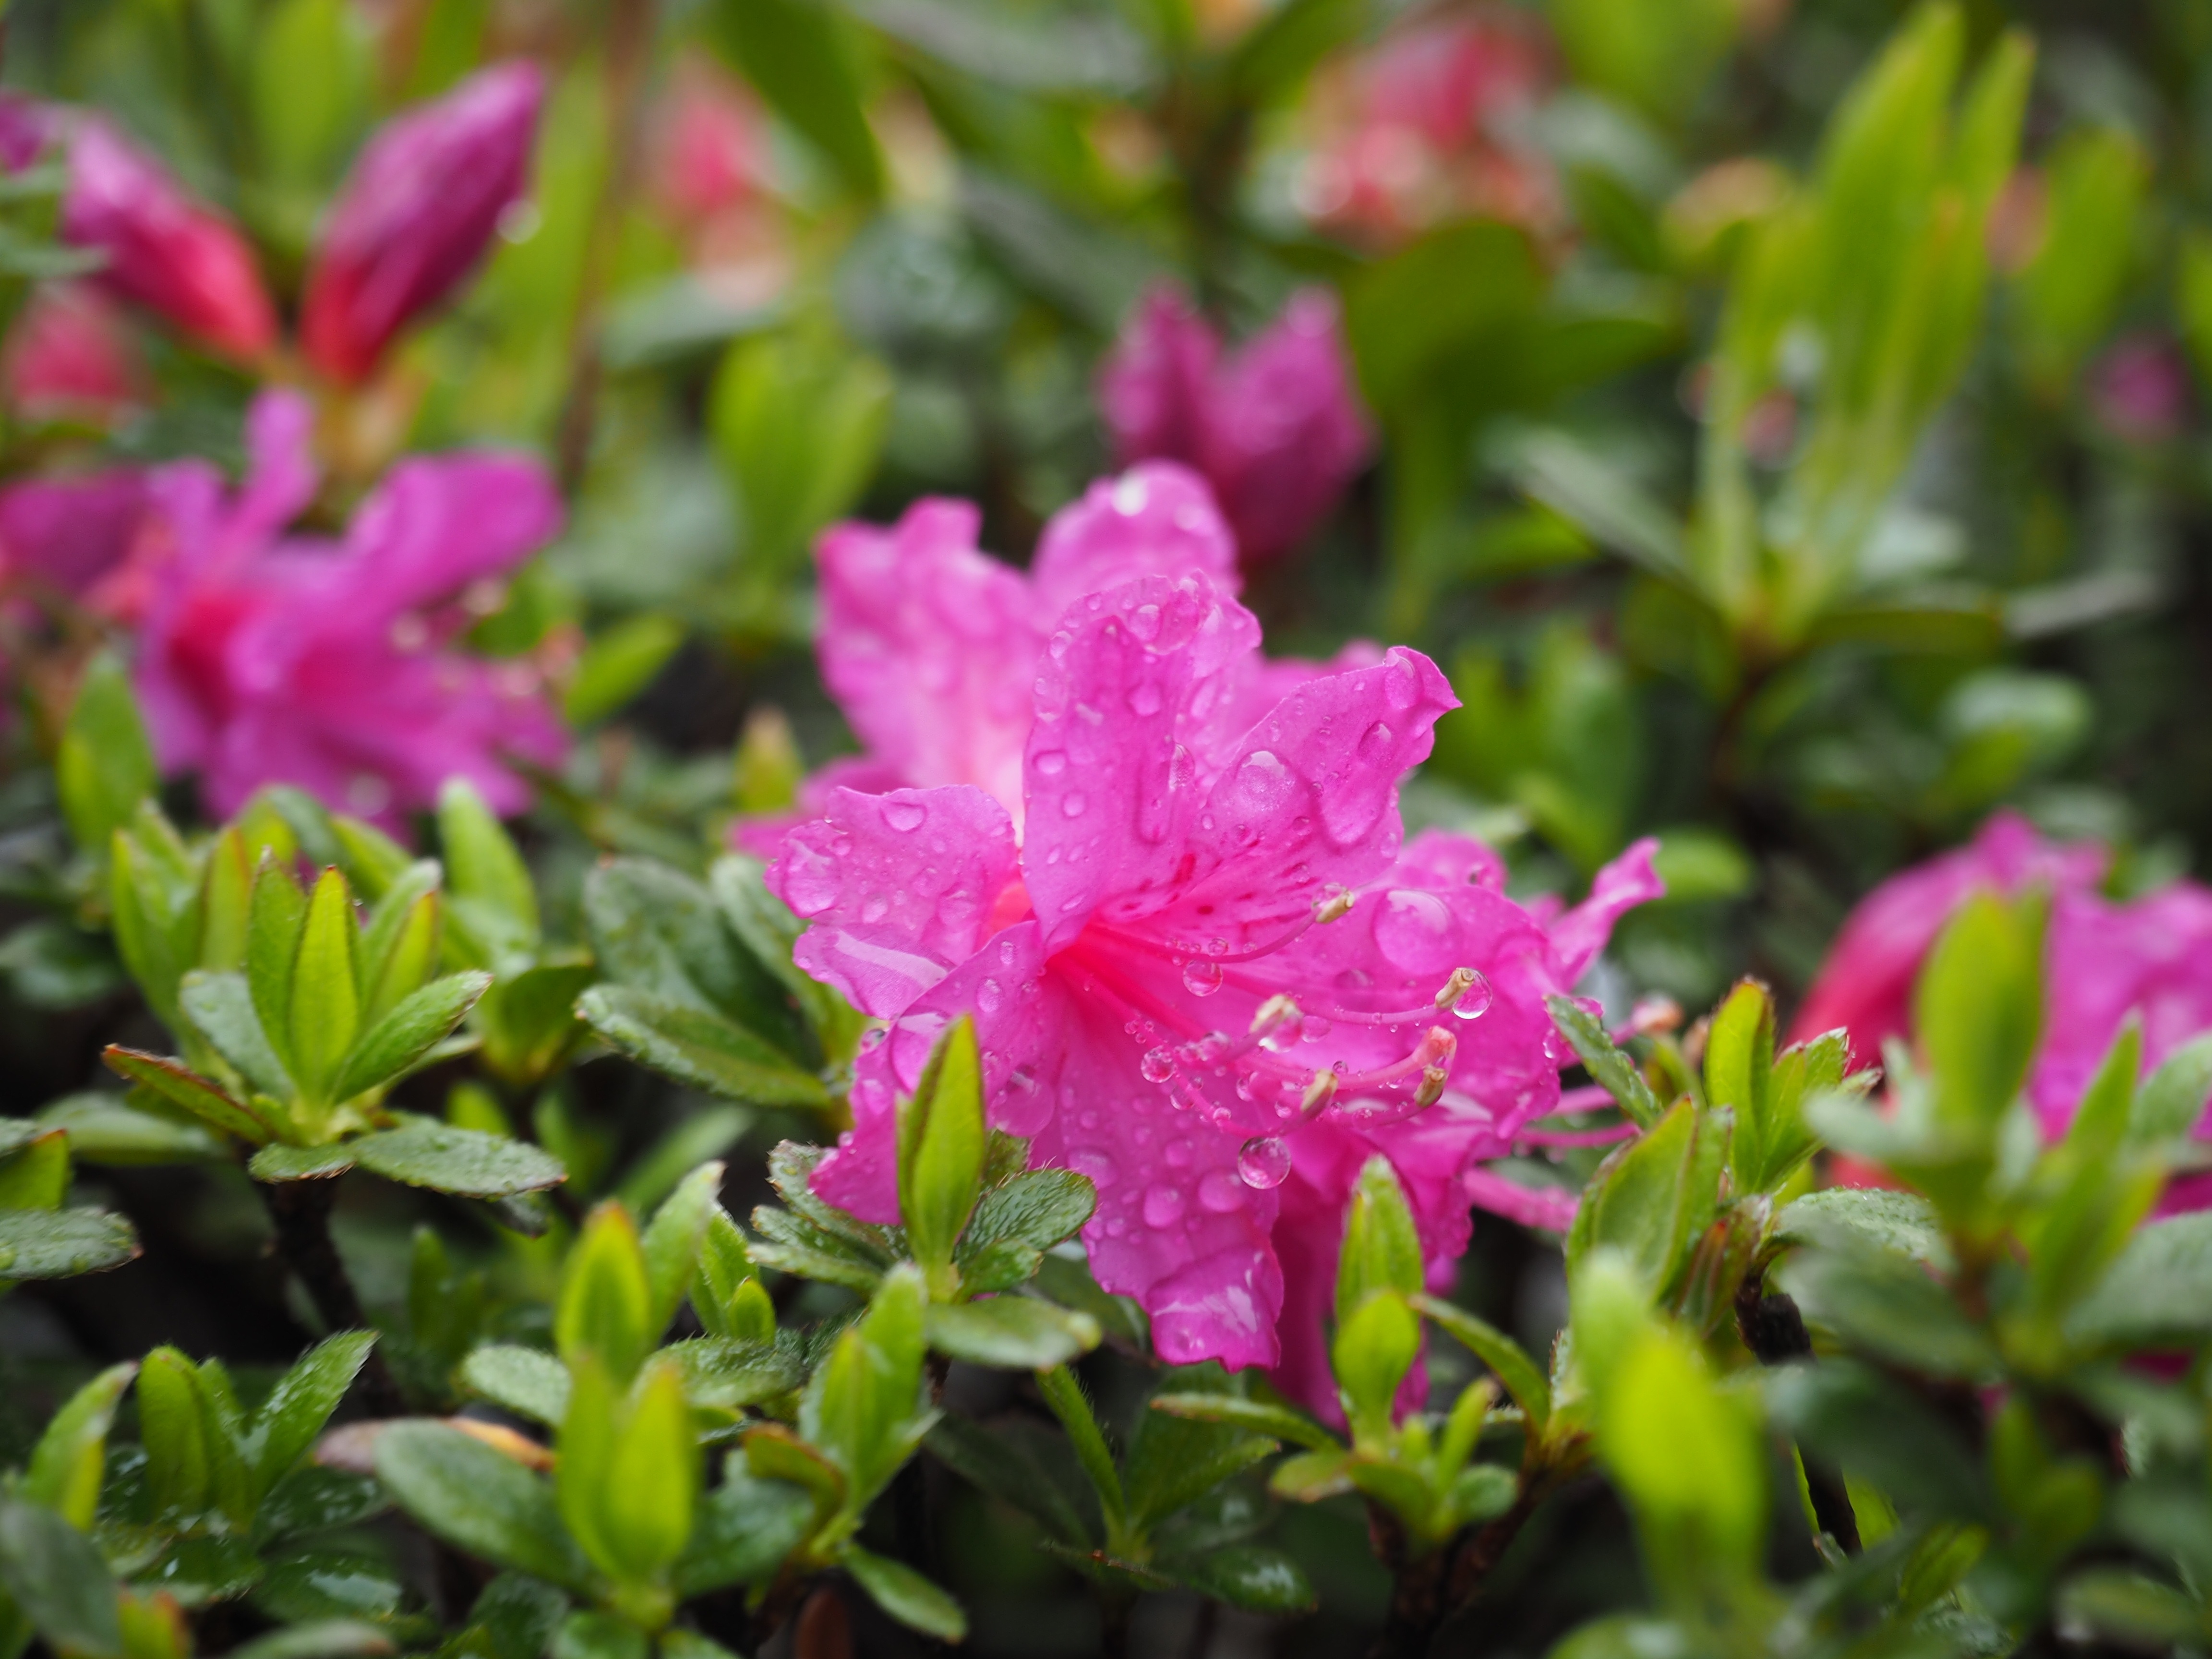
plant, rain, flower, evergreen, botany, flora, flowers, shrub, rhododendron, drop of water, azalea, flowering plant, woody plant, land plant